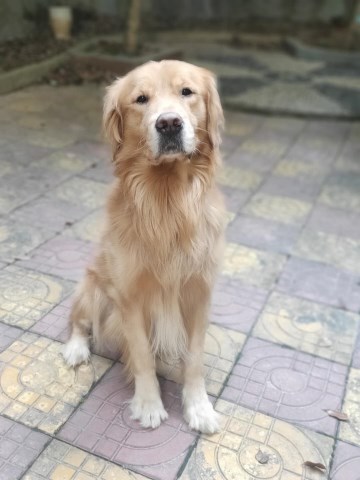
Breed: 5355-n000126-golden_retriever